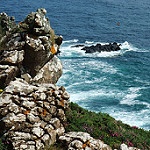
Label: sea